Liskeard and Caradon Railway

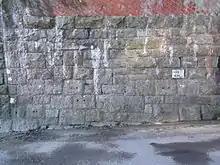
Sleeper blocks incorporated into the east abutment of Woodhill Bridge; originally there was a level crossing, and the bridge replaced it in 1884; the blocks were available as a result of conversion of some of the track to cross-sleepers

The reality now was that the overwhelmingly dominant traffic was throughout between mines and quarries on Caradon and the harbour at Looe, and in March 1862 a joint committee was formed between the L&CR (three members) and the LLUC (two members); it was agreed that the L&CR would work all the rail-borne traffic, purchasing the LLUC's locomotive "Liskeard" for £600, and setting tolls for carriage throughout between the mines and quarries and Looe Harbour.